St. Luke's Protestant Episcopal Church (Seaford, Delaware)

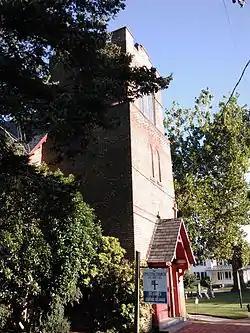

The St. Luke's Protestant Episcopal Church is a historic Episcopal church located in Seaford, Sussex County, Delaware. It was built in 1843, and reconstructed in 1904. It is a two-story, brick Gothic Revival style building. It has a one-story chancel and crenellated three-story tower. It features stained glass lancet windows. Concrete buttresses were installed in 1943. St. Luke's was organized by the Rev. Corry Chambers in 1835, from the remnants of the former St. Mary's congregation. St. Mary's was founded in 1704, but disestablished after the American Revolution. Delaware Governor William H. H. Ross (1814-1887) is buried in the churchyard.